1906 Cockermouth by-election

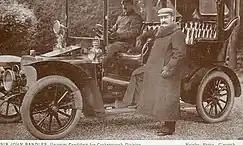
Randles during the campaign

The Liberal candidate chosen to defend the seat was Captain Frederick Guest. Thirty-one-year-old Guest was a former Conservative who had followed his cousin Winston Churchill, for whom he worked as private secretary, into the Liberal Party in 1904 in support of the policy of Free trade. At the previous General Election in January, he was Liberal candidate for Kingswinford where he came second.